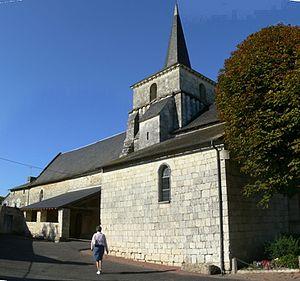
Église Saint-Saturnin de Chouppes
Chouppes est une commune du Centre-Ouest de la France, située dans le département de la Vienne en région Nouvelle-Aquitaine.
Cet article recense une partie des monuments historiques de la Vienne, en France.